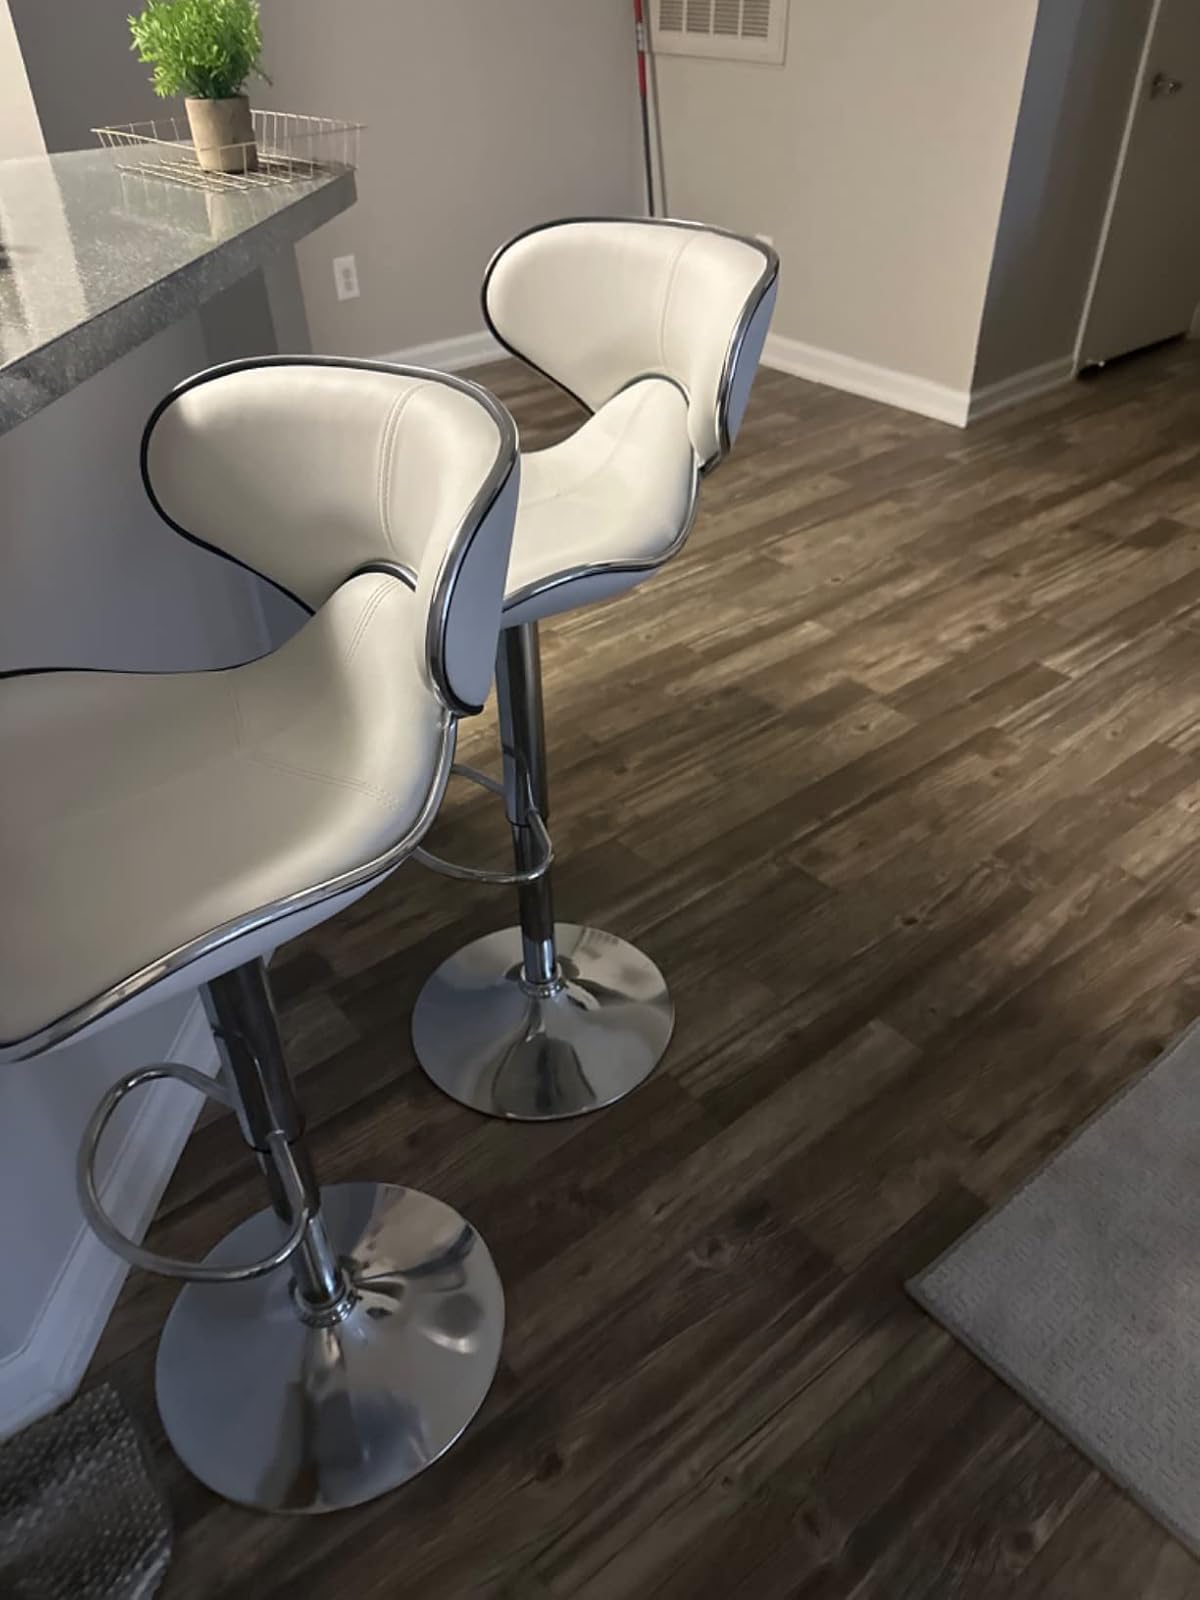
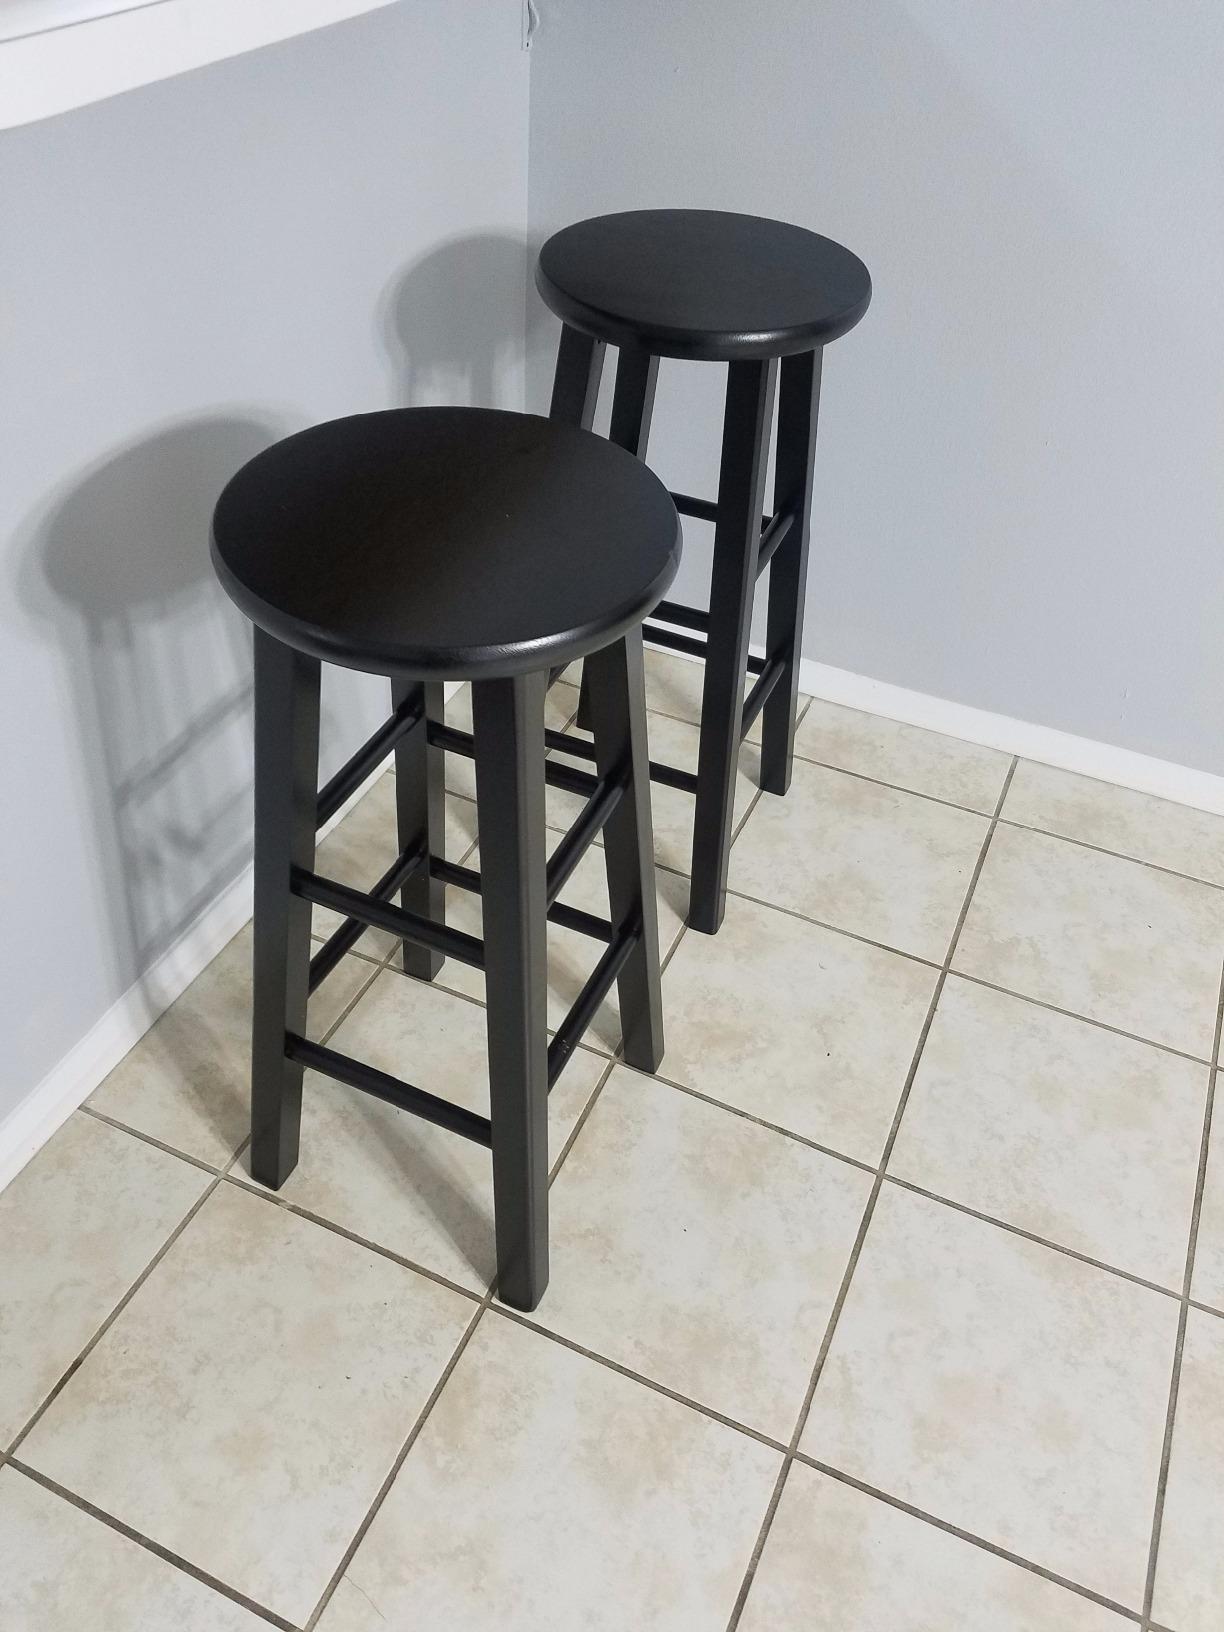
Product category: stool
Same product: no